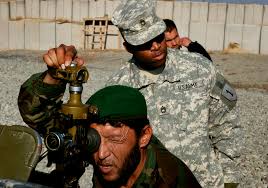
Label: Self Propelled Artillery